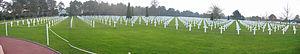
L'histoire des États-Unis de 1918 à 1945 couvre la période d'entre-deux-guerres, lorsque les États-Unis se sont notamment opposés à la ratification du traité de Versailles et n'ont pas adhéré à la Société des Nations.